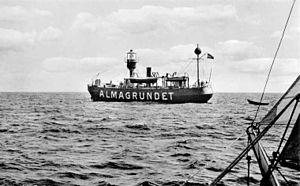
Le phare d'Almagrundet est un feu en mer situé dans le Golfe de Botnie, appartemant à la commune de Värmdö dans le Comté de Stockholm.